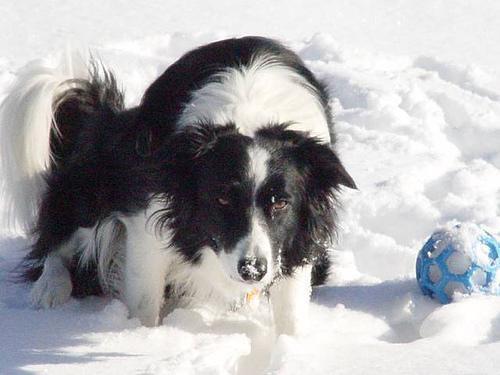
Border_collie